Alex Guerrero (baseball)

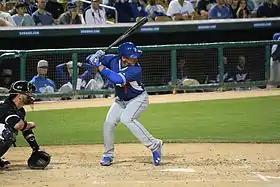
Guerrero with the Dodgers

During a game against the Salt Lake Bees on May 20, 2014, Guerrero was involved in a dugout scuffle with Albuquerque teammate Miguel Olivo in which Olivo bit off a portion of Guerrero's ear. He had to undergo a complicated plastic surgery operation to reattach the ear, necessitating several days in the hospital. In 65 games for the Isotopes, he played 51 games at second base, 9 in left field, 4 at shortstop and 1 at third base. He hit .329 with 15 homers and 49 RBI. The Dodgers recalled him when rosters expanded on September 1. He recorded his first Major League hit with a single to left field off of Erik Cordier of the San Francisco Giants on September 13. He appeared in 13 games with the Dodgers, primarily as a pinch hitter though he did play in left field for a few innings. He had just the one hit in 13 at-bats.